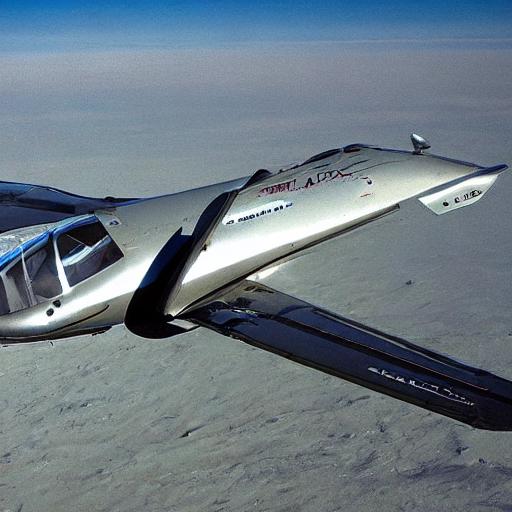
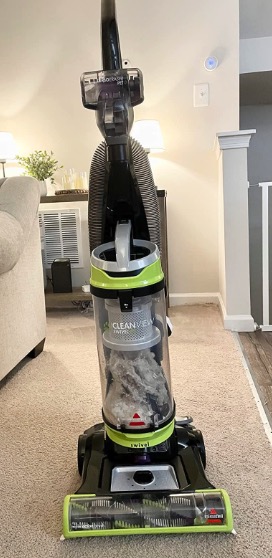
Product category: items_vacuum
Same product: no